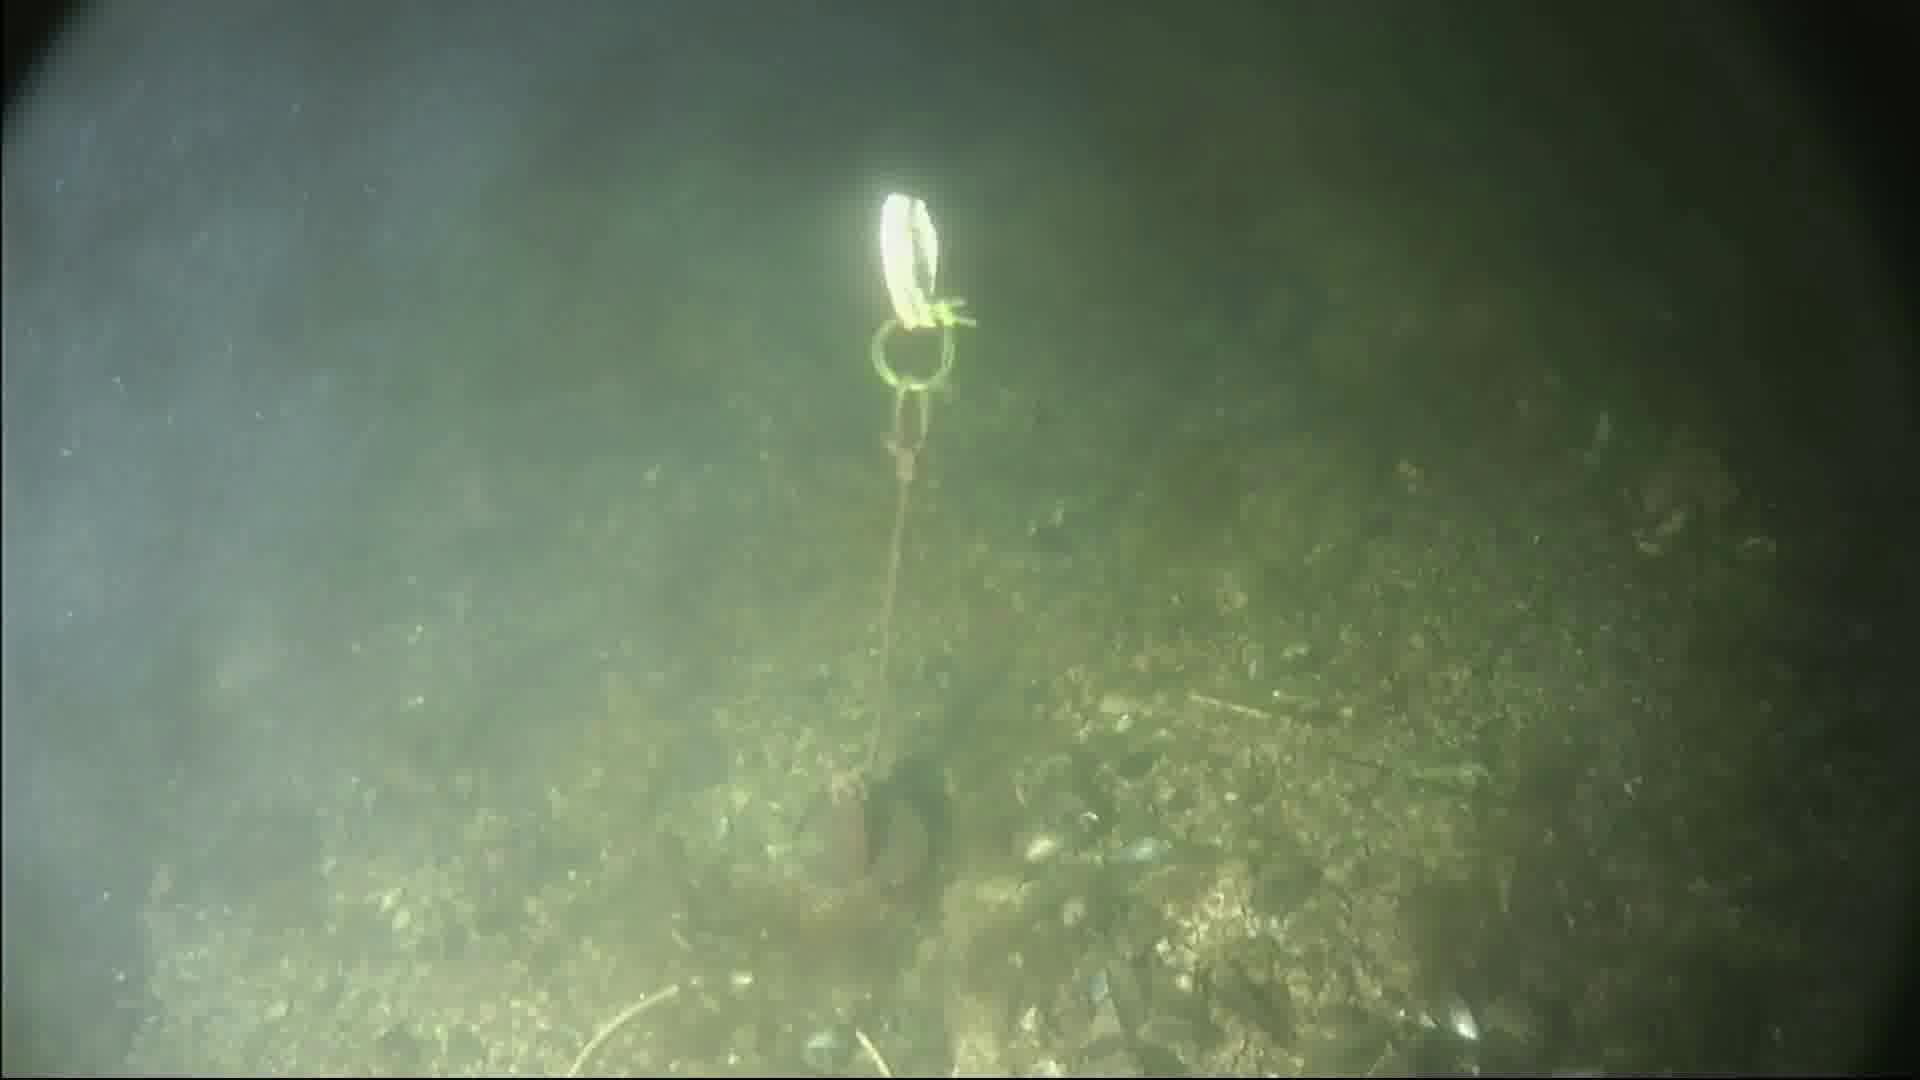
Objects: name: crab